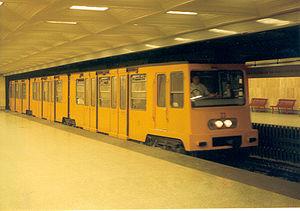
Mexikói út est une station du métro de Budapest. C'est le terminus nord de la.